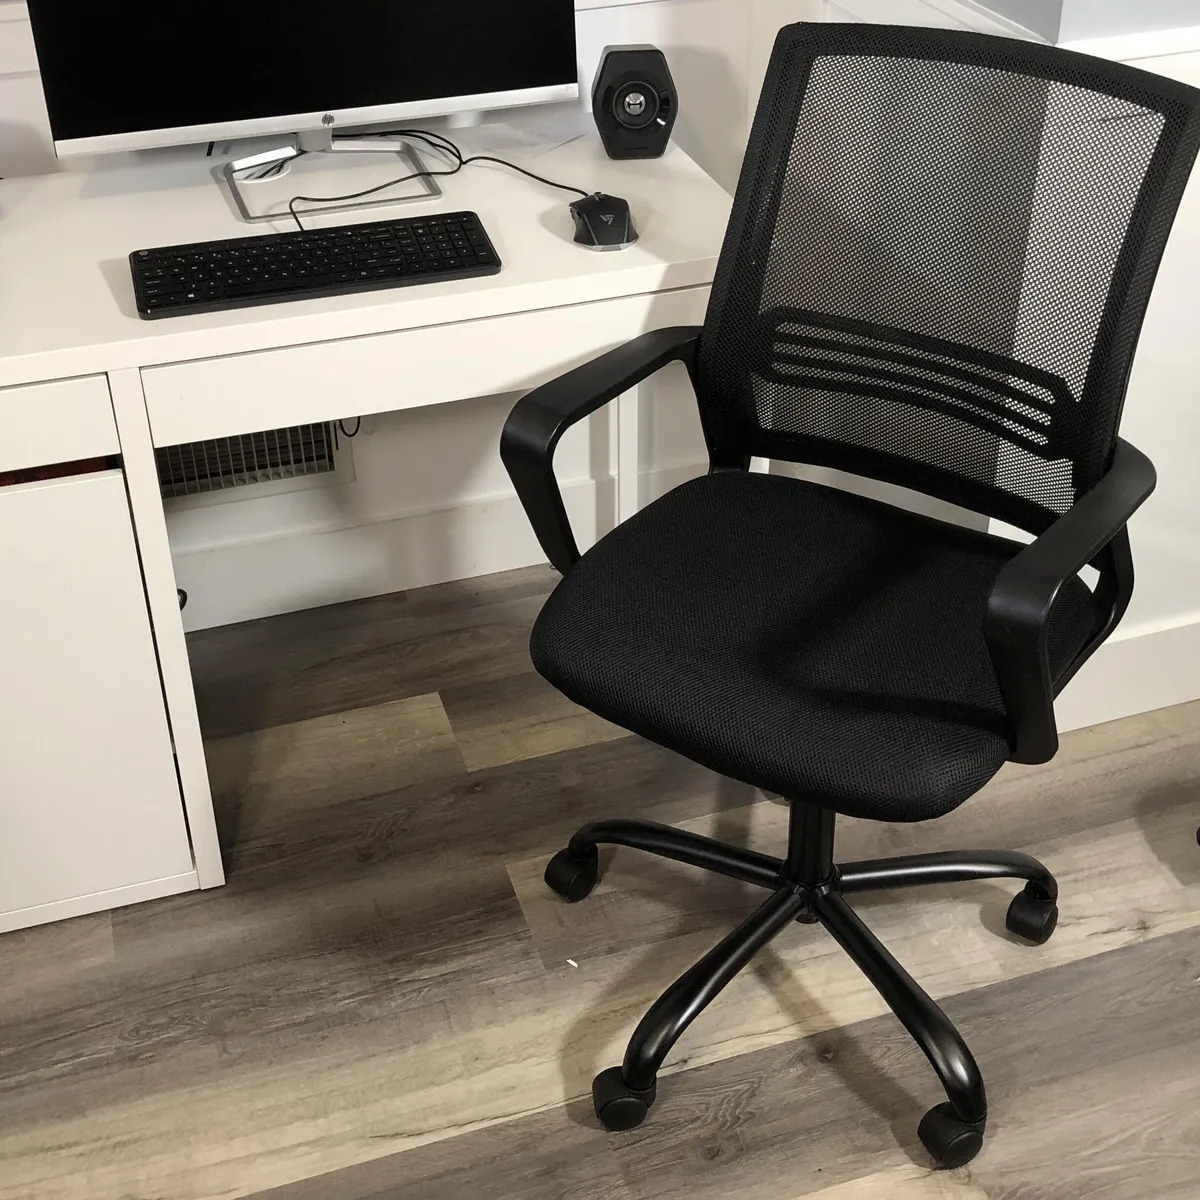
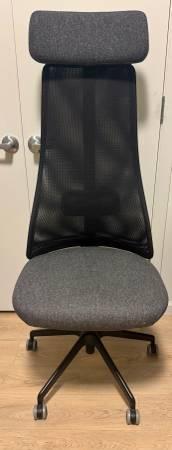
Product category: items_chair
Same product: no